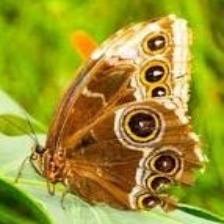
Species: BLUE MORPHO